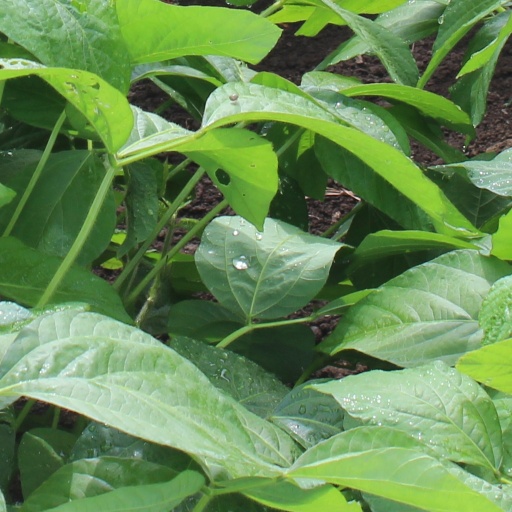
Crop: soybean